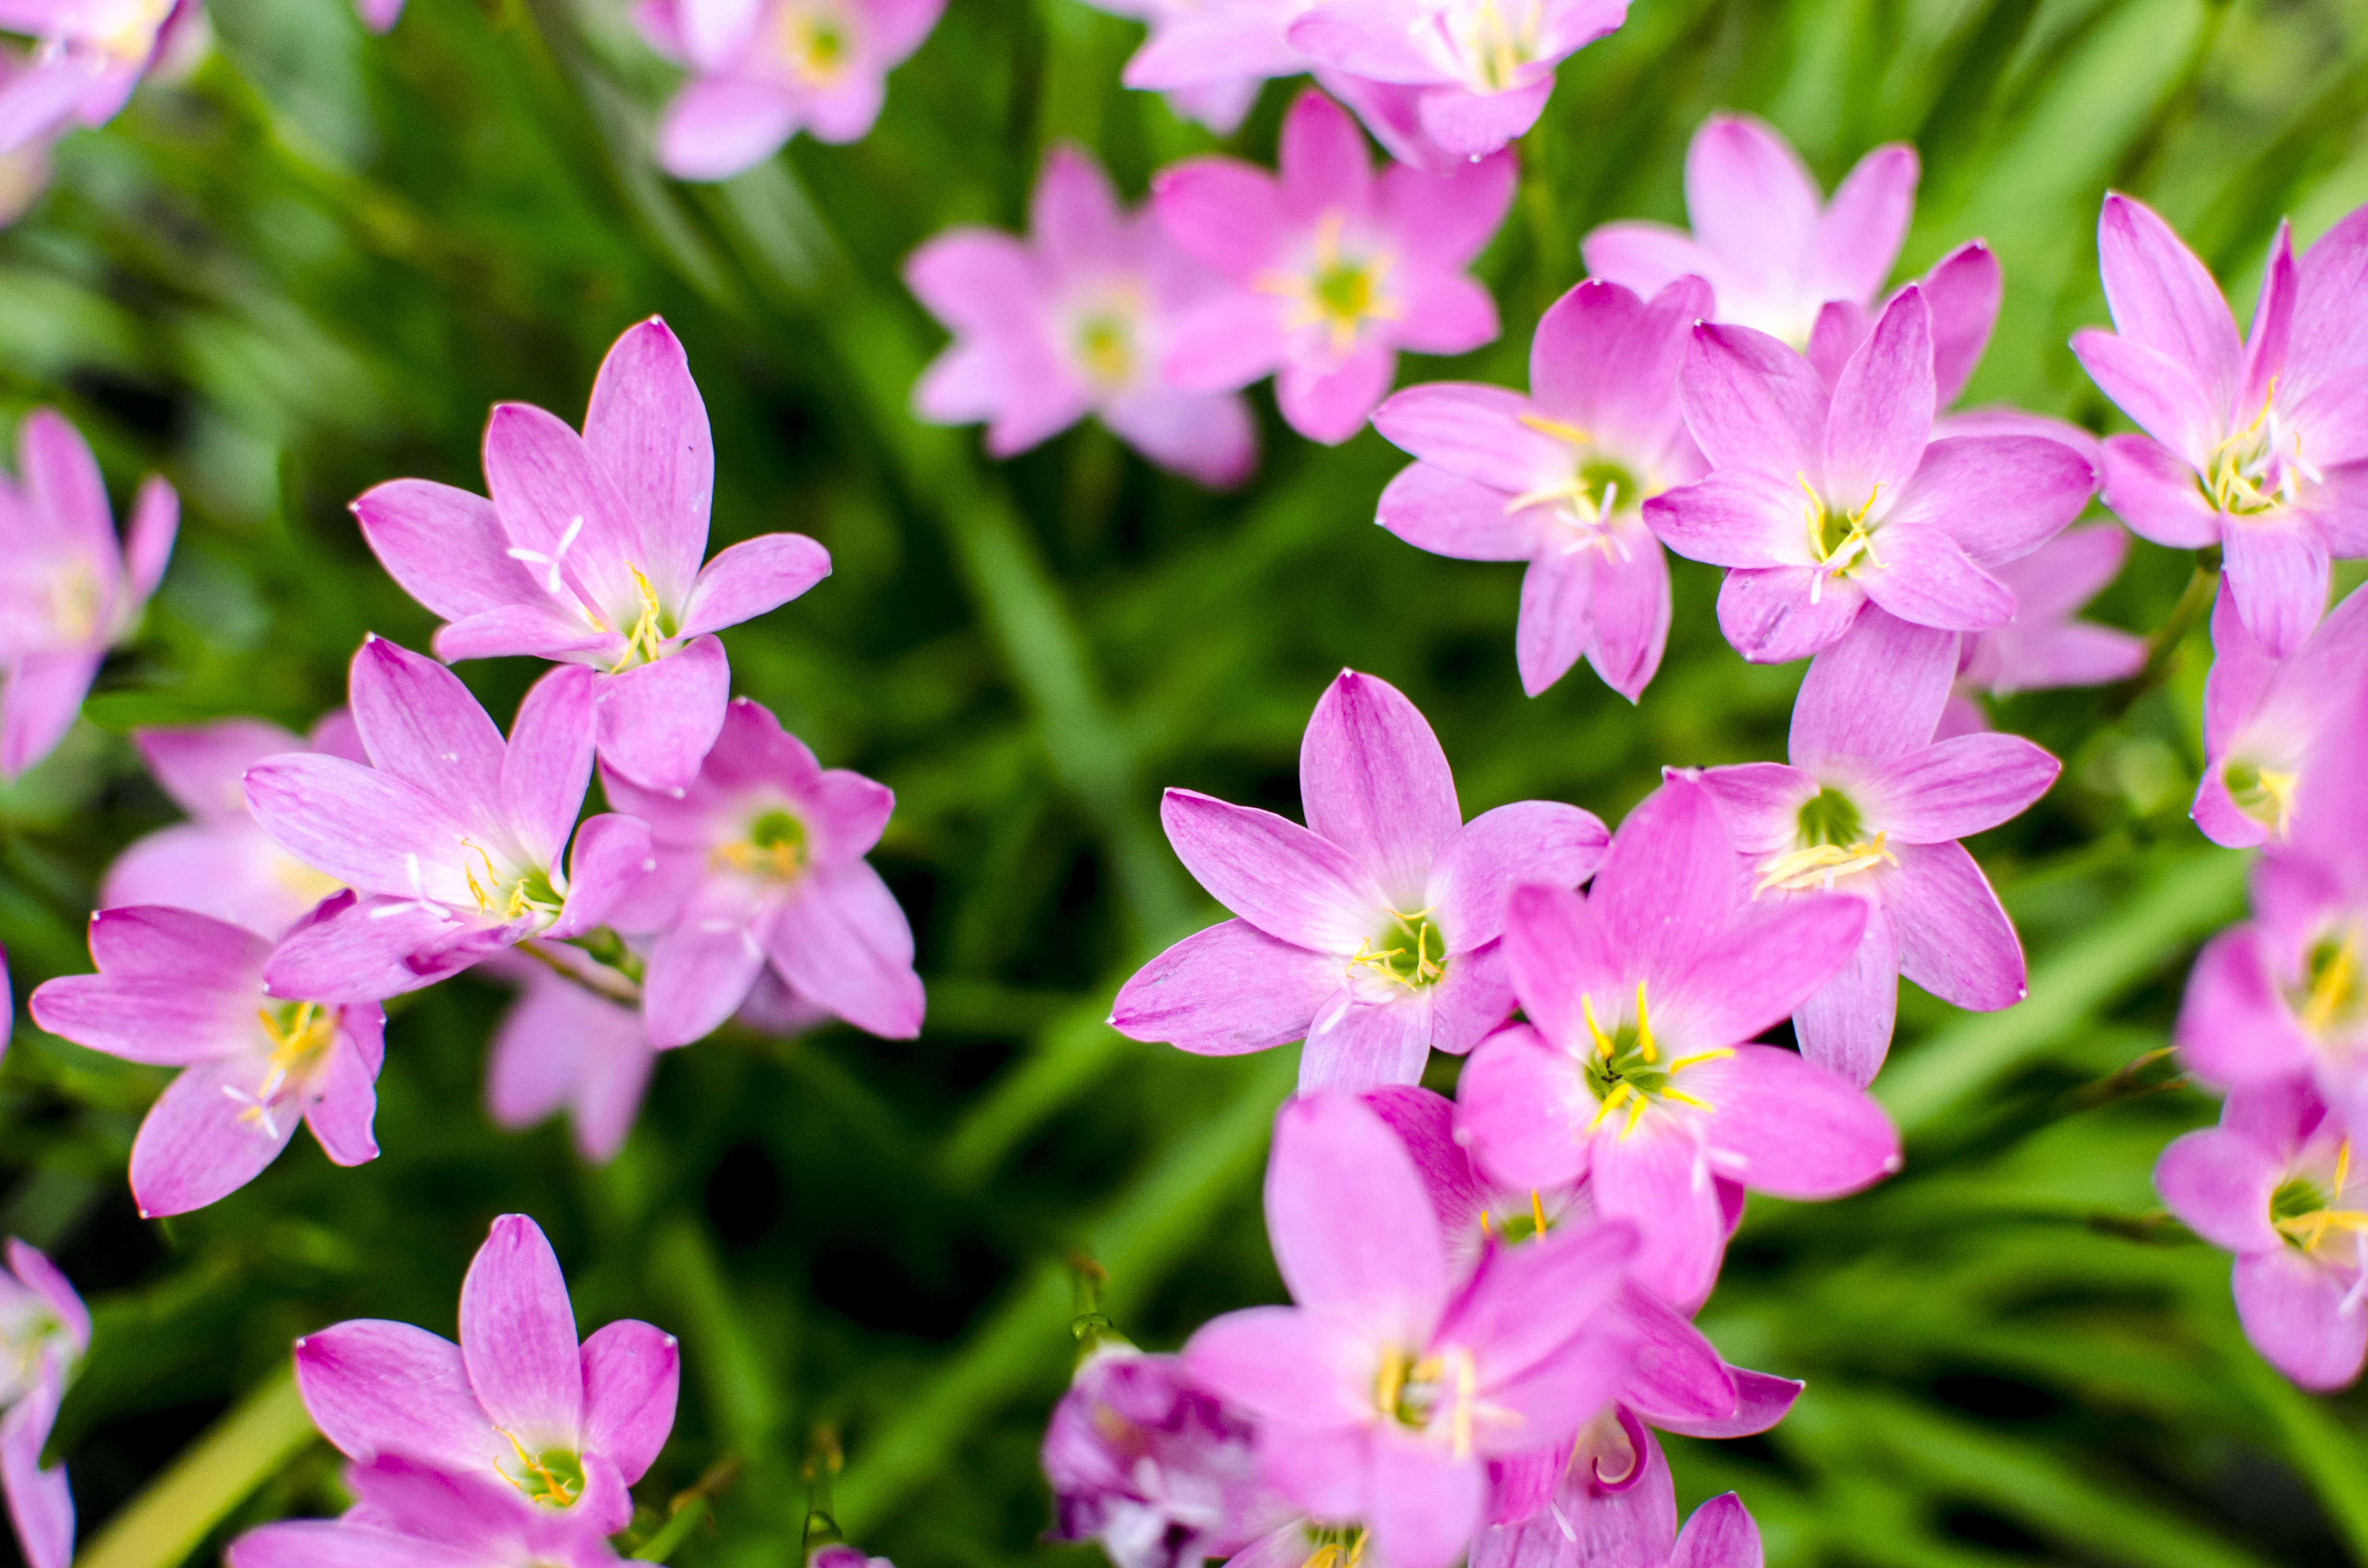
flower, green, pink, rosepink, rose, cuban, rain, zephyr, lily, grass, sharp, beautiful, light, garden, pot, plant, planting, plantation, tiny, small, bokeh, blur, grow, natural, nature, flowering plant, petal, terrestrial plant, centaurium, groundcover, wood sorrel family, herbaceous plant, pink family, wildflower, perennial plant, bellflower family